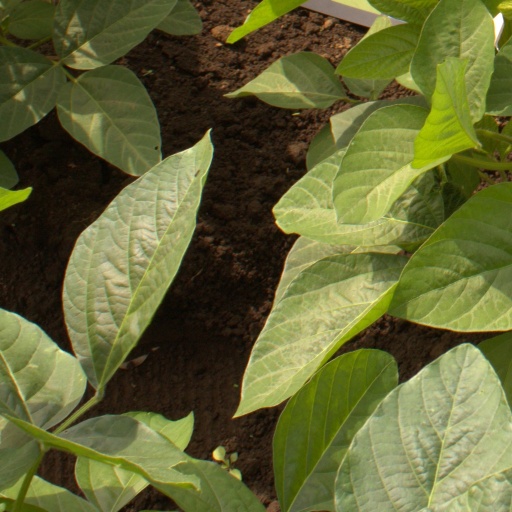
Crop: soybean